The Troy Game

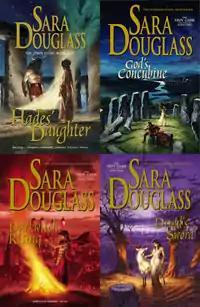
First edition covers.

The Troy Game is a quartet of fantasy novels by Australian author Sara Douglass consisting of four books: "Hades' Daughter", "God's Concubine", "Darkwitch Rising" and "Druid's Sword". It centres on a group of characters who are reincarnated at the end of each book and take the form of renowned historical figures from different ages. The entire series is set in London and focuses on the characters trying to complete the Troy Game, a kind of spell cast in the first book to protect the city.